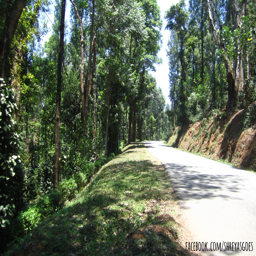
tall trees along the road